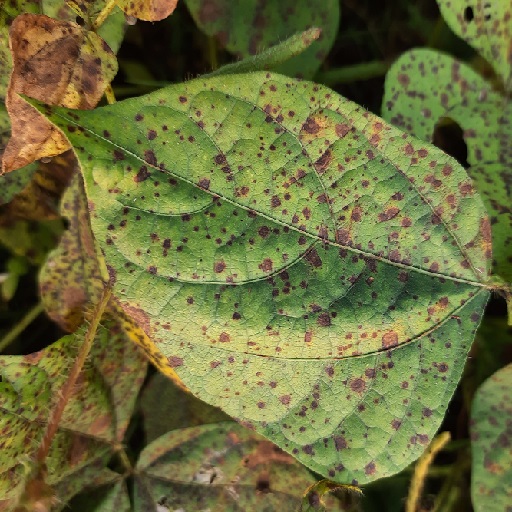
Label: Anthracnose